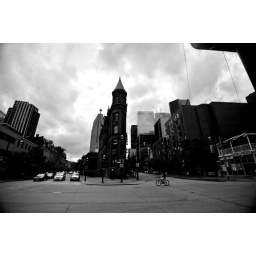
a flat iron building in toronto right down the street from st. lawrence market.